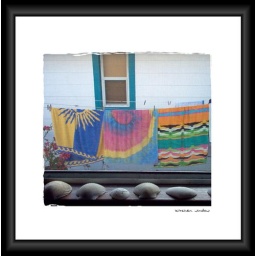
beach house in Florida 2004